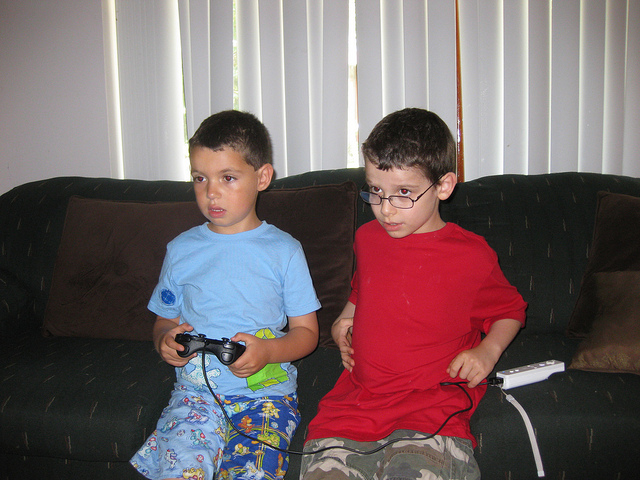
user: Given an image and a question. Answer the question in a short answer. Question: What are these boys doing? Short Answer:
assistant: play video game